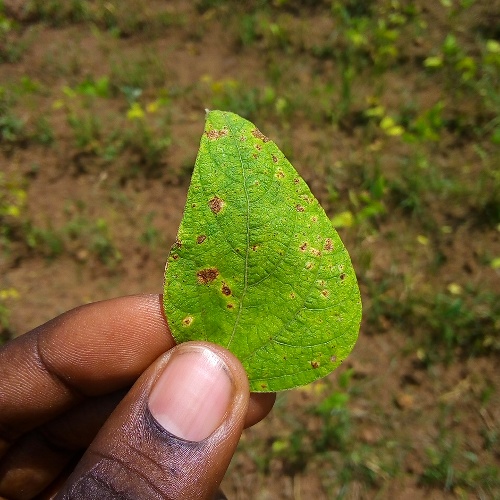
Leaf condition: angular_leaf_spot